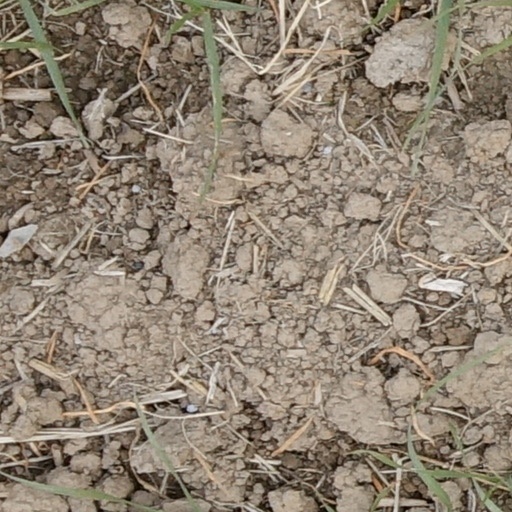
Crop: wheat